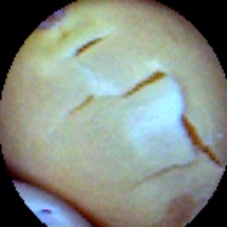
Label: Skin-damaged